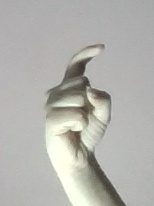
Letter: ra